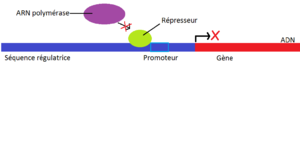
Séquence régulatrice
Les séquences régulatrices, appelées aussi séquence-cis, sont une partie de l’ADN non codant et qui influent sur le niveau de transcription des gènes. Elles sont reconnues par des facteurs de transcription, appelés facteur-trans, qui agissent de différentes façons, en augmentant ou en diminuant l’expression du gène. Les séquences régulatrices interviennent ainsi au niveau de l’initiation de la transcription dans la régulation de l'expression des gènes. Les promoteurs sont tout d’abord identifiés comme les éléments essentiels à la transcription, étant le lieu d’attache de l’ARN polymérase et de facteurs généraux de la transcription nécessaires à l’initiation. Des régions modulant la transcription ont ensuite été identifiées comme des amplificateurs chez les eucaryotes. Ces derniers sont pour la plupart situés en amont du promoteur, lui-même situé en amont de la séquence codante. Ils sont même parfois placés à une grande distance, atteignant plus de 10 kb du site d’initiation de la transcription. Les facteurs de transcription peuvent ainsi induire des repliements de l’ADN pour assurer un contact avec le complexe initiateur.